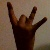
The image shows a hand gesture representing the number 8 in Indian Sign Language.